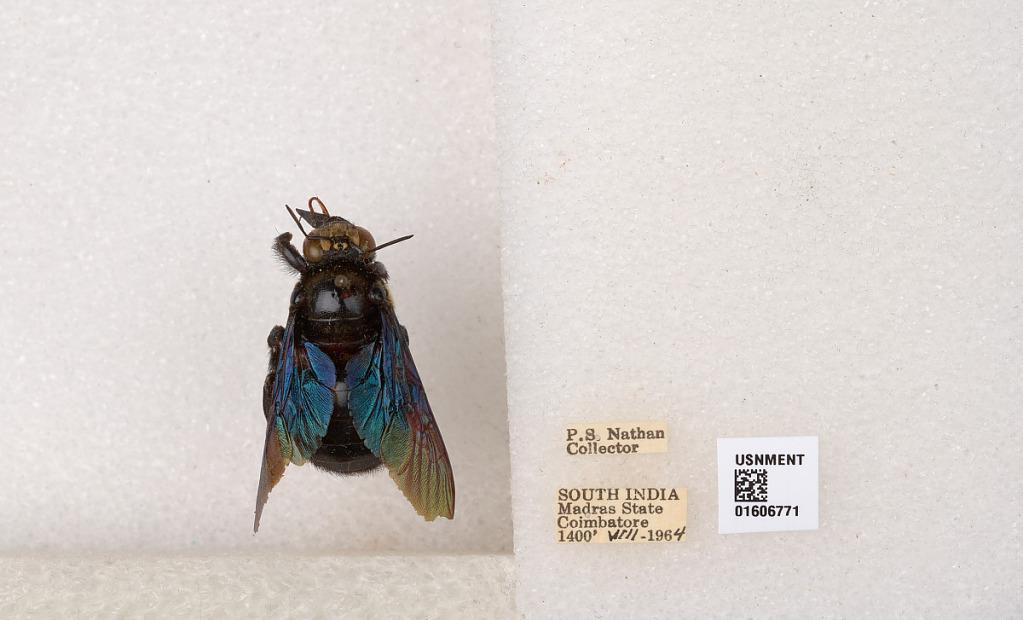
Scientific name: Xylocopa (Biluna) auripennis auripennis Lepeletier
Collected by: P. Nathan
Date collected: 1964-8-1
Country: India
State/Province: Tamil Nadu
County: Coimbatore
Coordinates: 10.9955, 76.9034